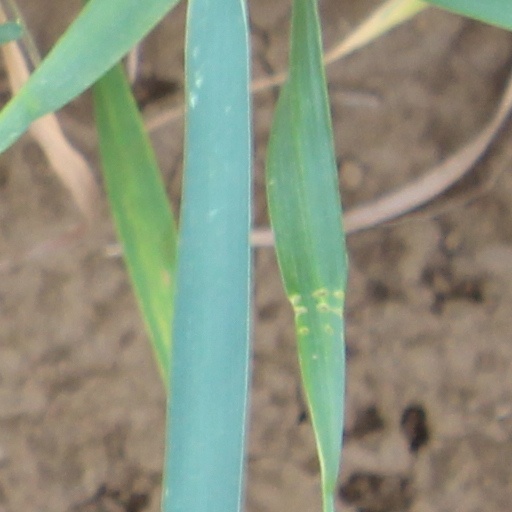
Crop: wheat